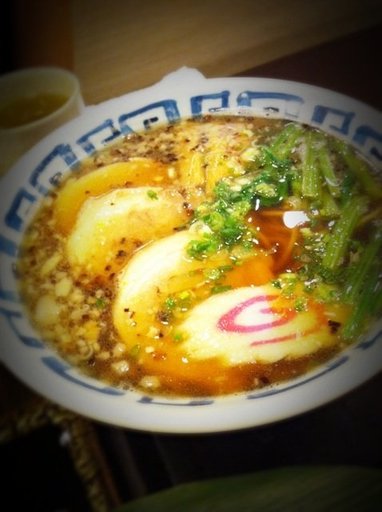
Label: ramen